Pearl Louise Weber

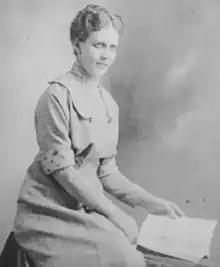
Pearl Louise Hunter in 1916

Weber was born in Toledo, Ohio in 1878. Her maiden name was Pearl Louise Hunter. She earned a philosophy degree from the University of Chicago in 1899, where she was the first woman to graduate with Phi Beta Kappa honors. Weber entered Cornell University in 1901 with a Sage Fellowship in philosophy and ethics. She married in 1902, and had four children, but eventually separated from her husband and returned to her career. Weber conducted graduate work under John Dewey and received a masters degree in philosophy from the University of Chicago in 1920.